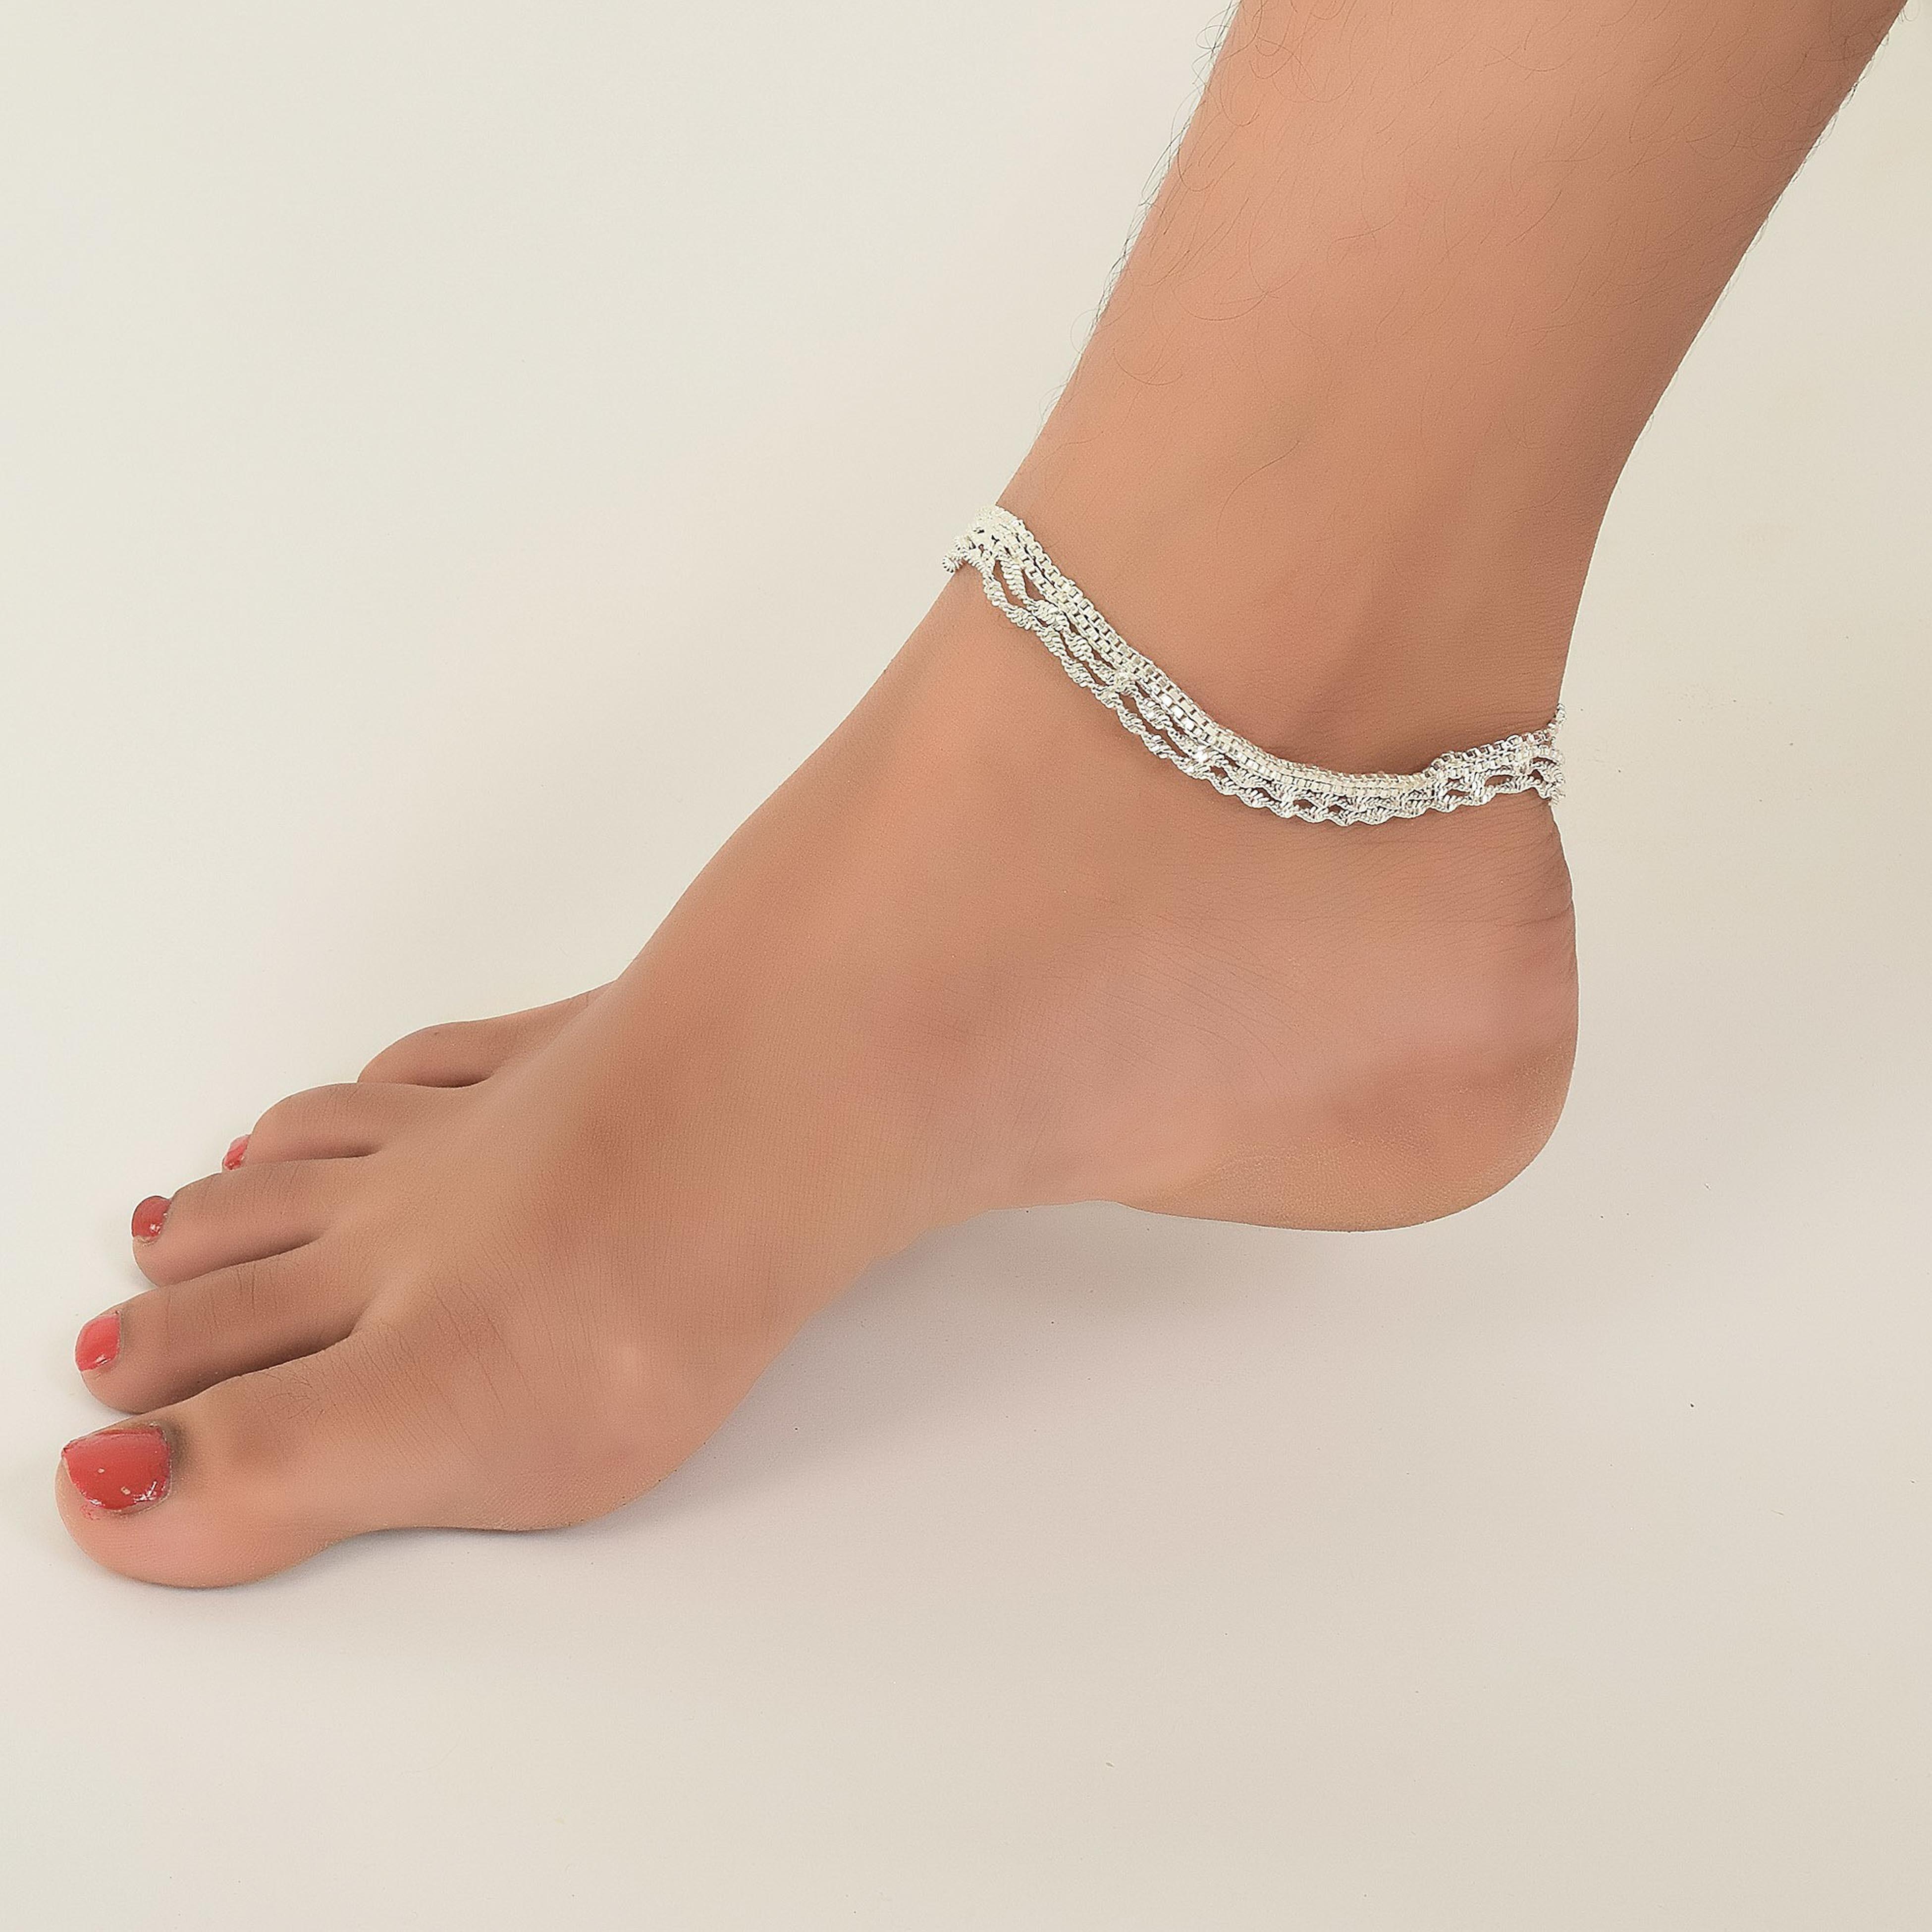
Admier ilverplated box Style jhallar design Traditional with ghungroo Payal Brass Anklet (Pack of 2)
Type: Anklet
Brand: ADMIER
Price: Rs. 399
Admier ilverplated box Style jhallar design Traditional with ghungroo Payal Brass Anklet (Pack of 2)
Features: Material - Brass,Color - Silver